August Bausch

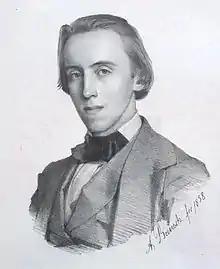

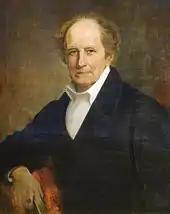

Bausch came from Bonn to the Kunstakademie Düsseldorf. From 1835 to 1839, Karl Ferdinand Sohn was his teacher there. After his studies, he worked in Düsseldorf and Bonn. In1839, he exhibited the picture "Abraham and Isaac's sacrifice" in Frankfurt. As a history painter, he attracted the attention of the art professor Rudolf Wiegmann with his paintings "Gretchen and Martha (after Goethe's Faust)" (1841) and "Tempelritter auf der Morgenwache" (1843). However, Bausch made a name for himself as a portrait painter and portrait draughtsman in his home town of Bonn, where he especially created portraits of students, mainly that of his nephew Hermann Deiters. Also well-known is his portrait of the astronomer Friedrich Wilhelm August Argelander from Bonn, painted around 1868.